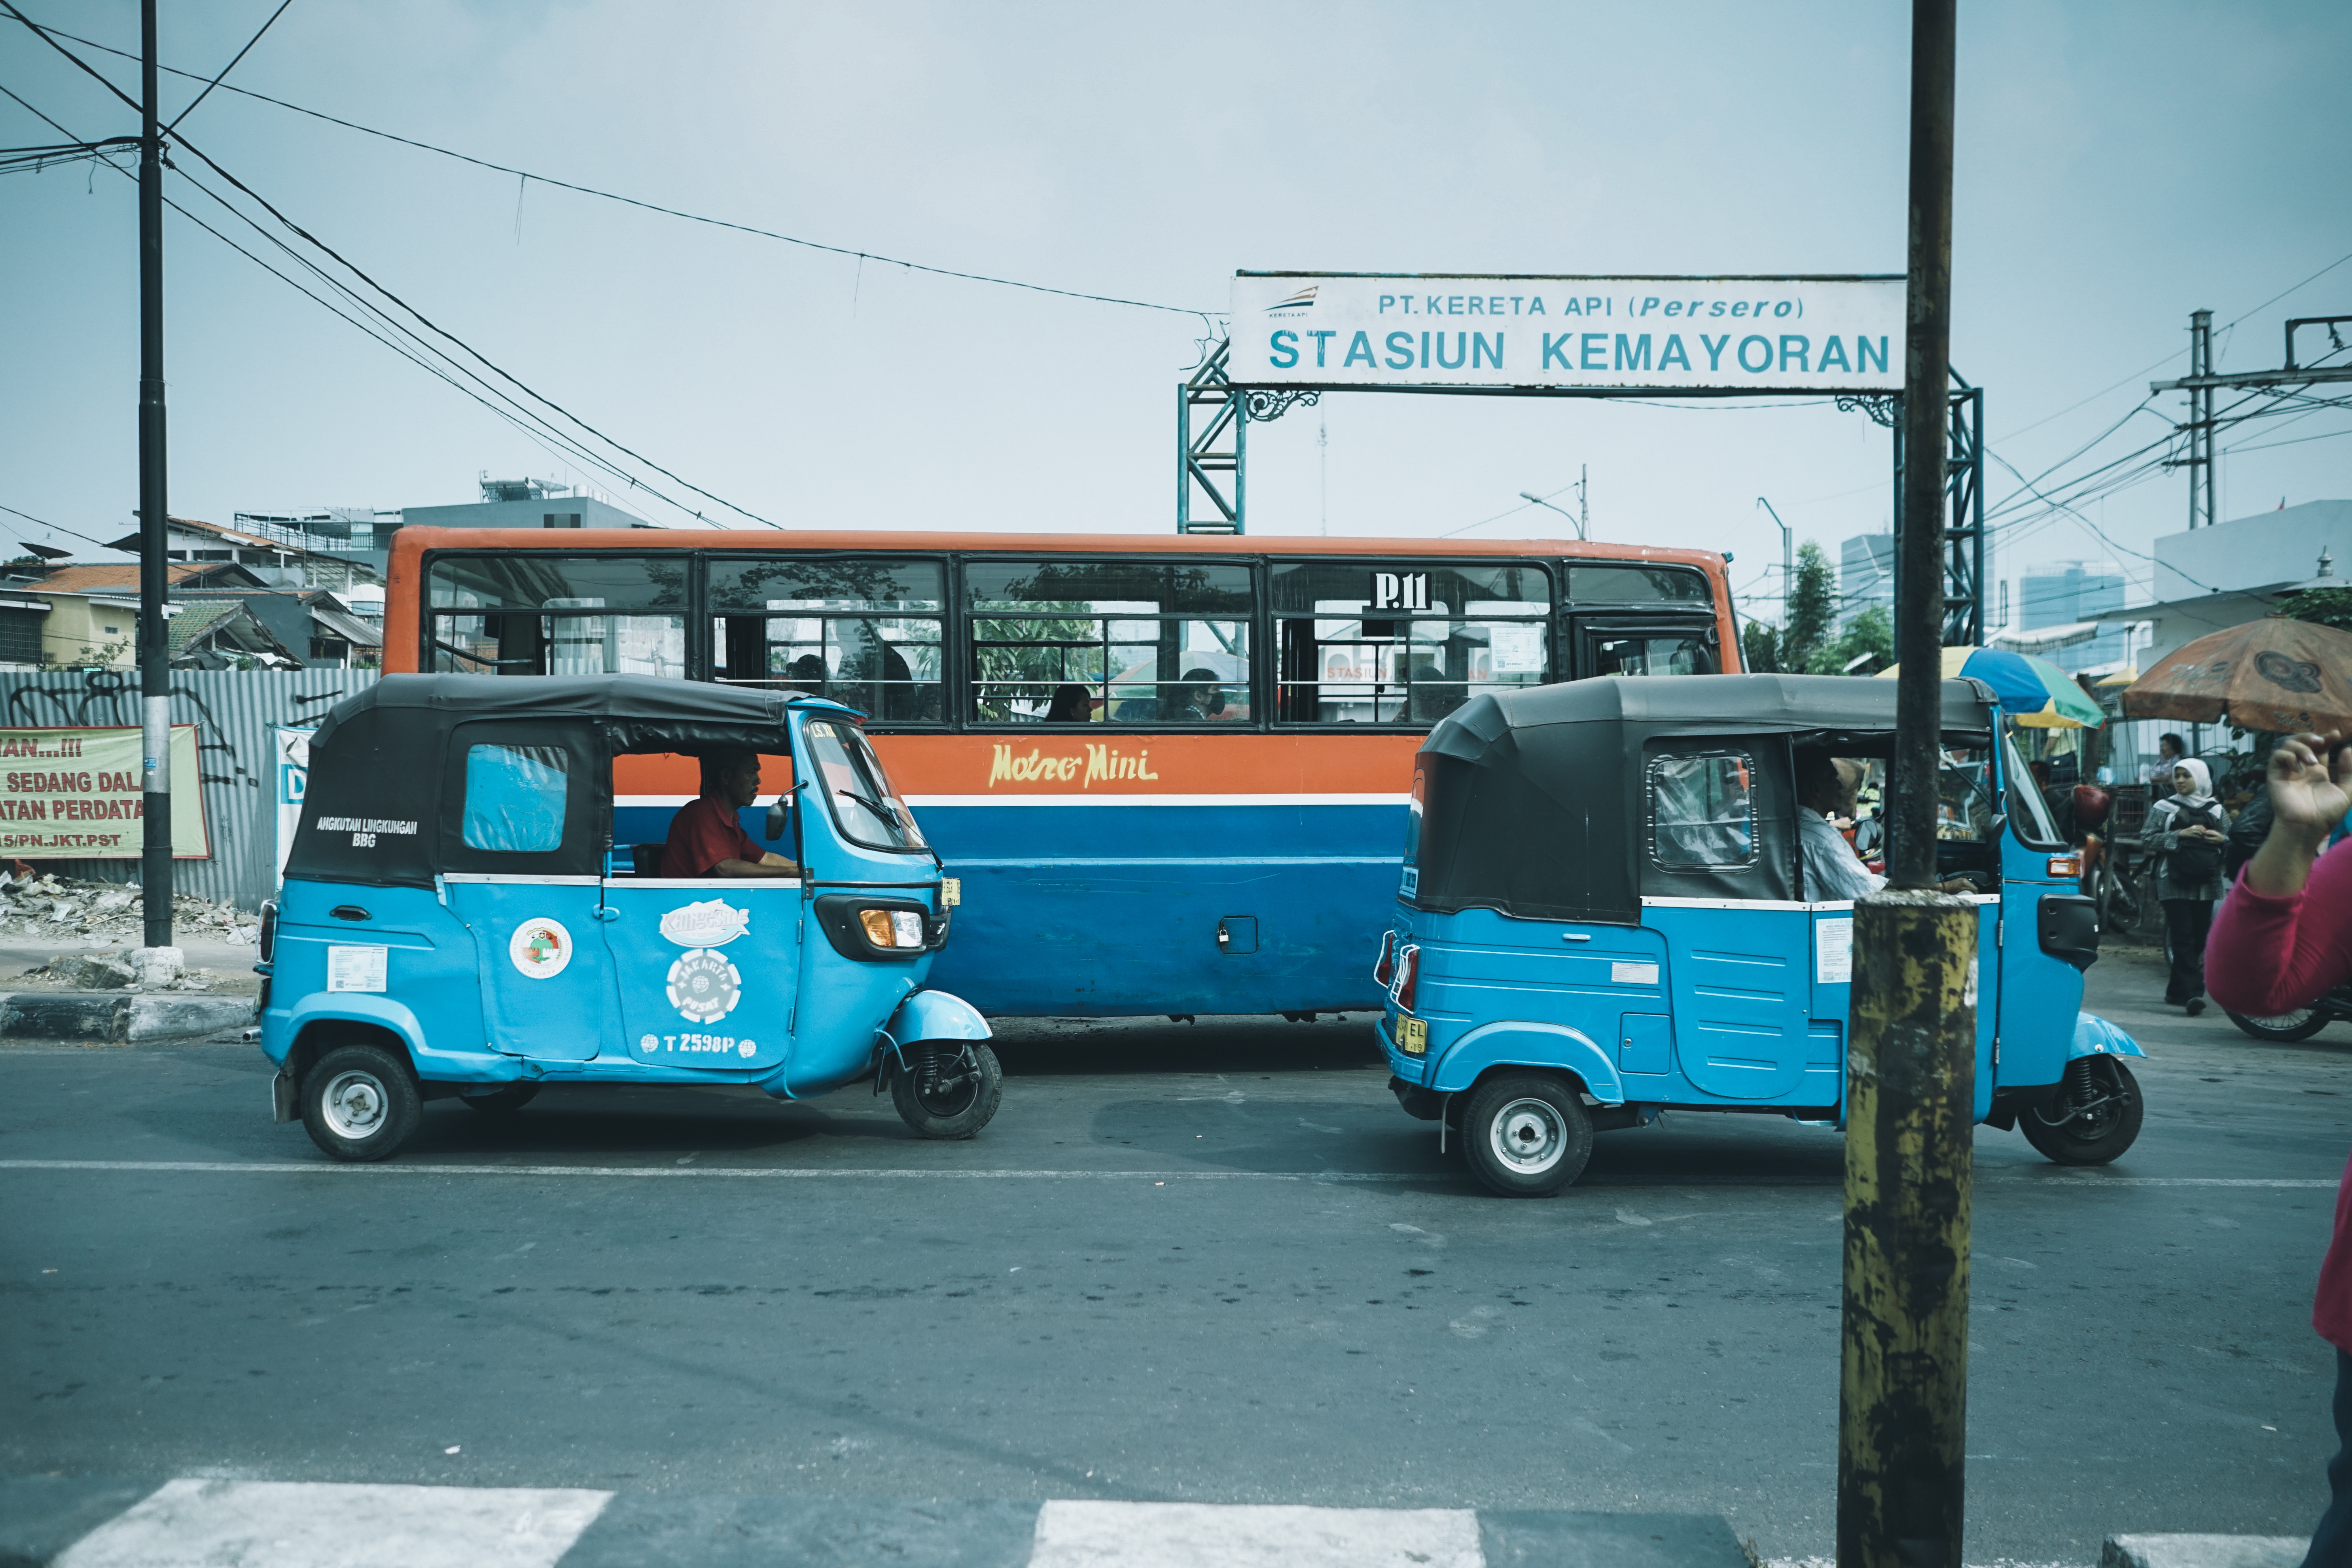
car, van, transport, vehicle, public transport, bus, land vehicle, mode of transport